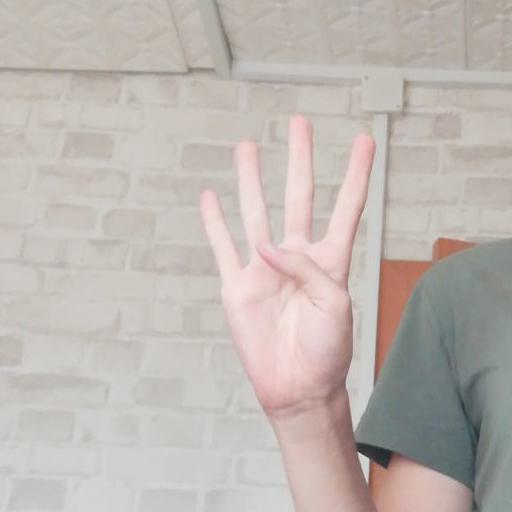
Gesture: four